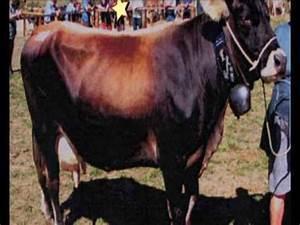
cow